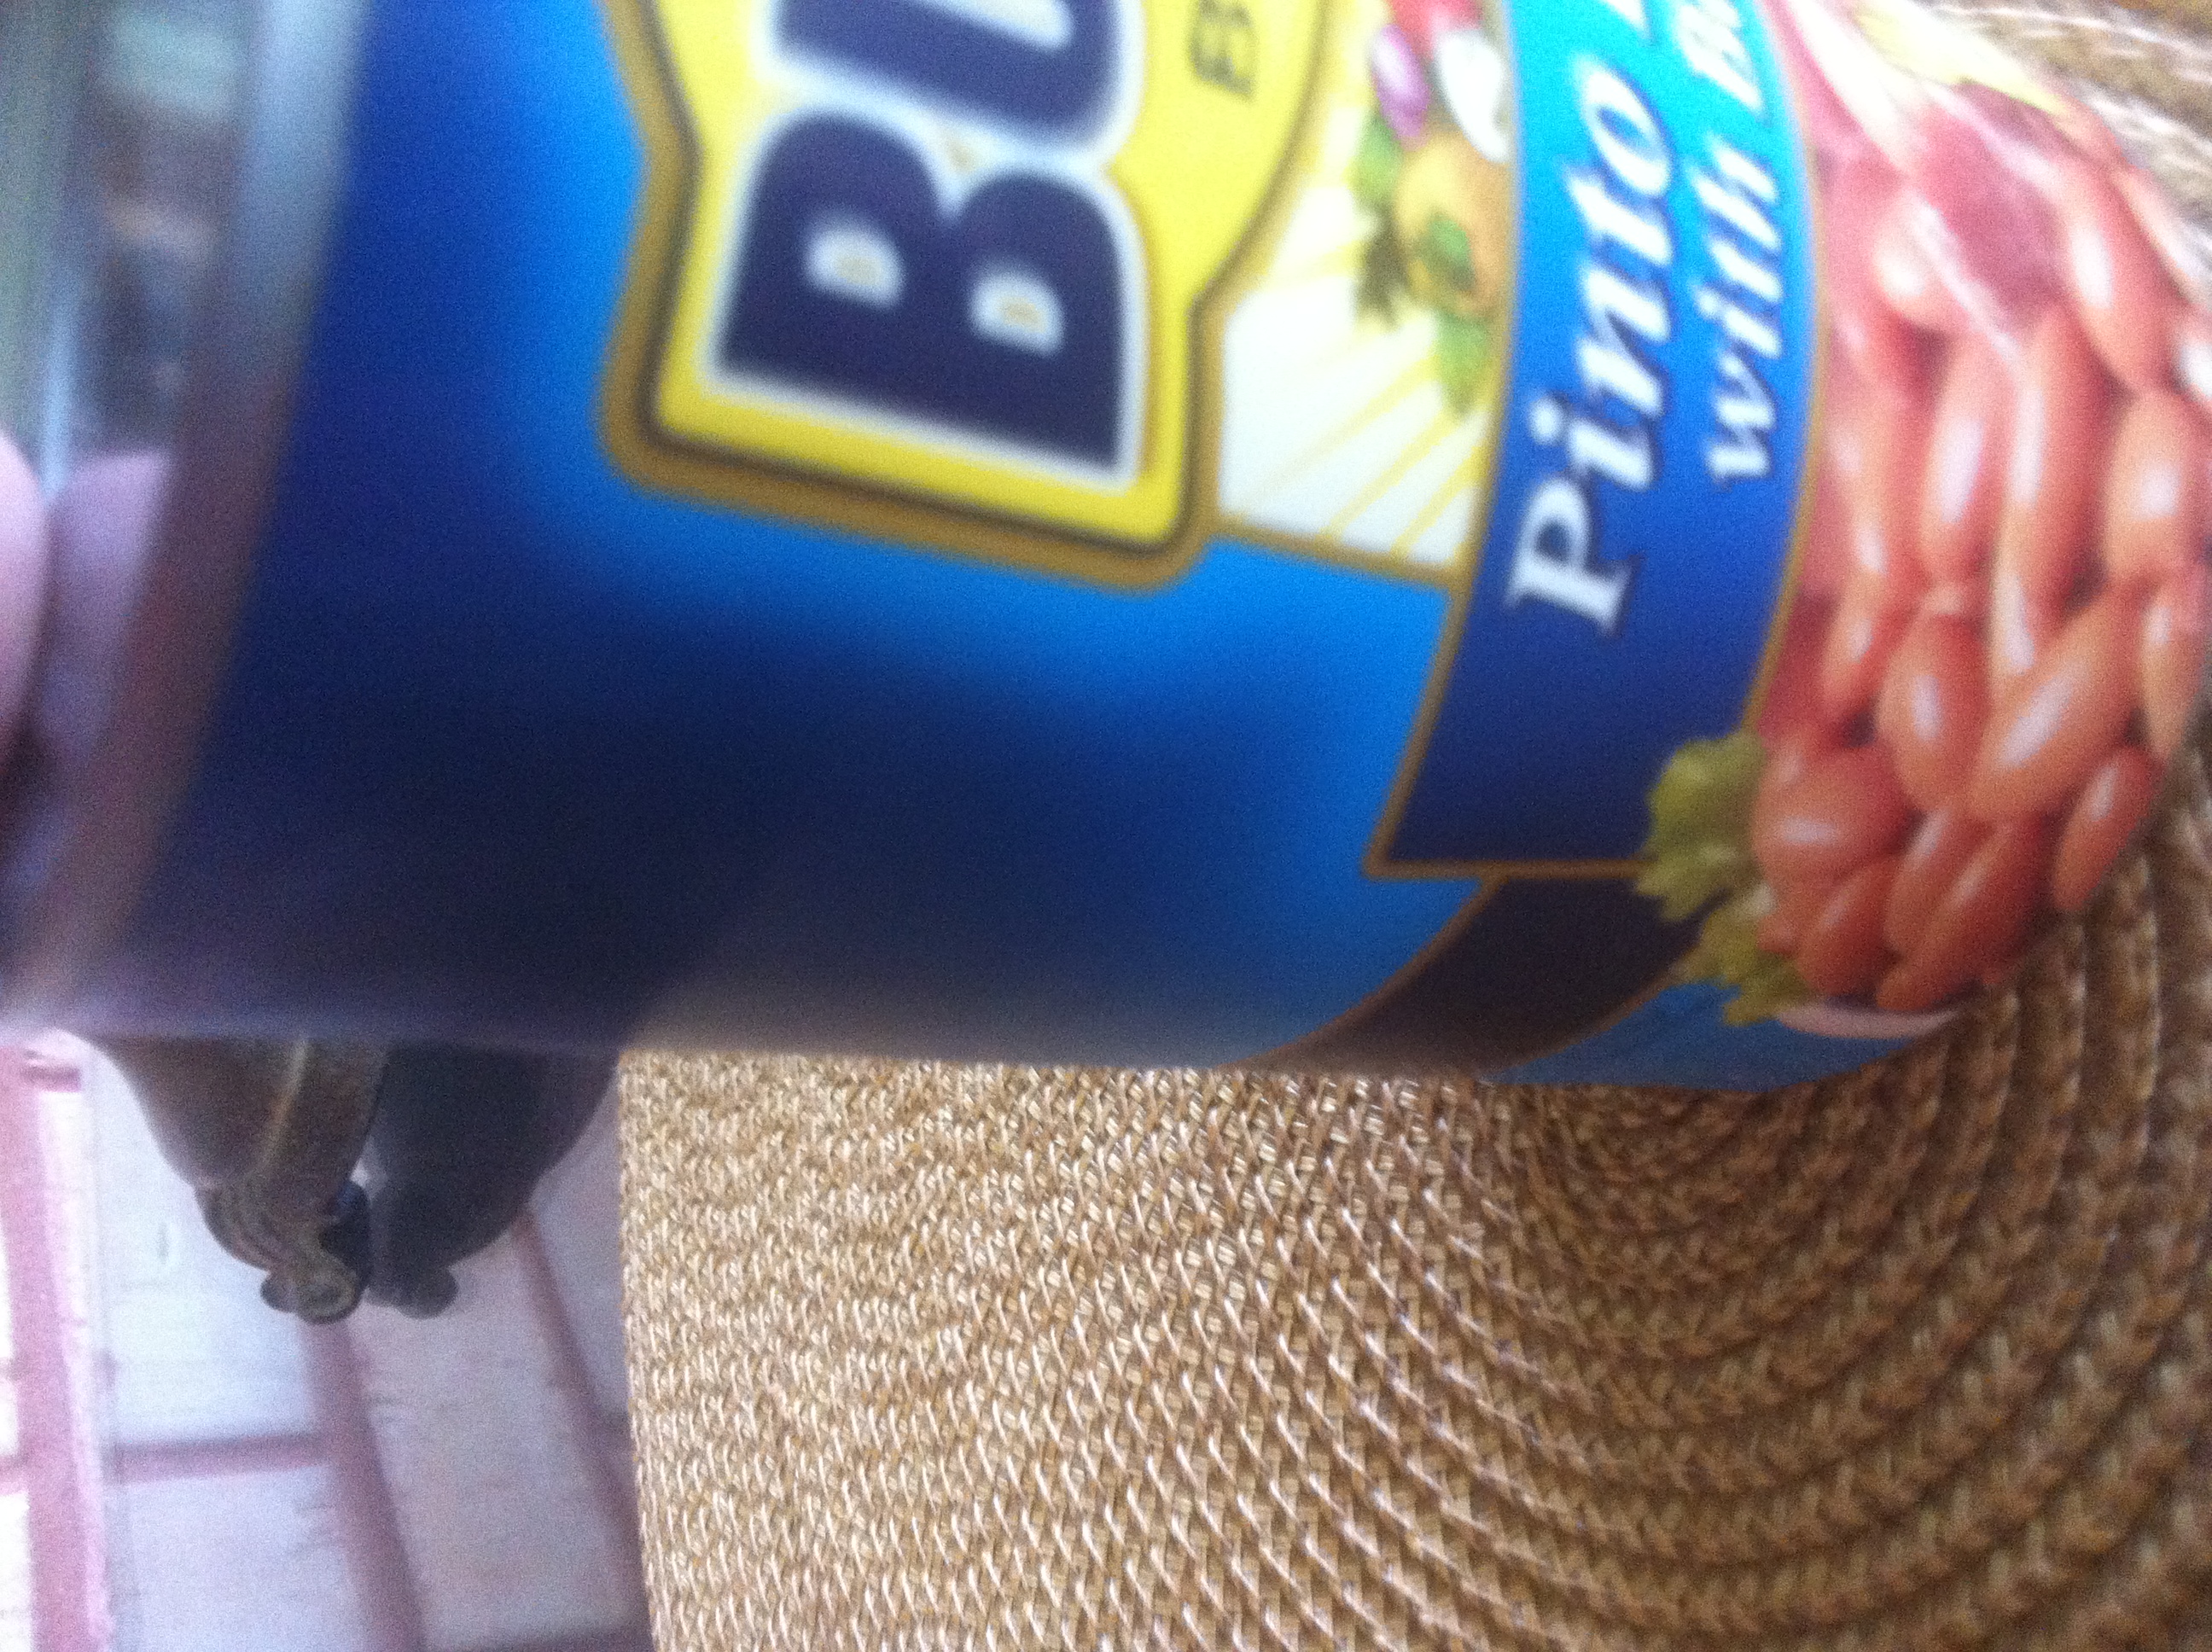Question: I'm wondering what can this product this product this can product is?
Answer: pinto beans